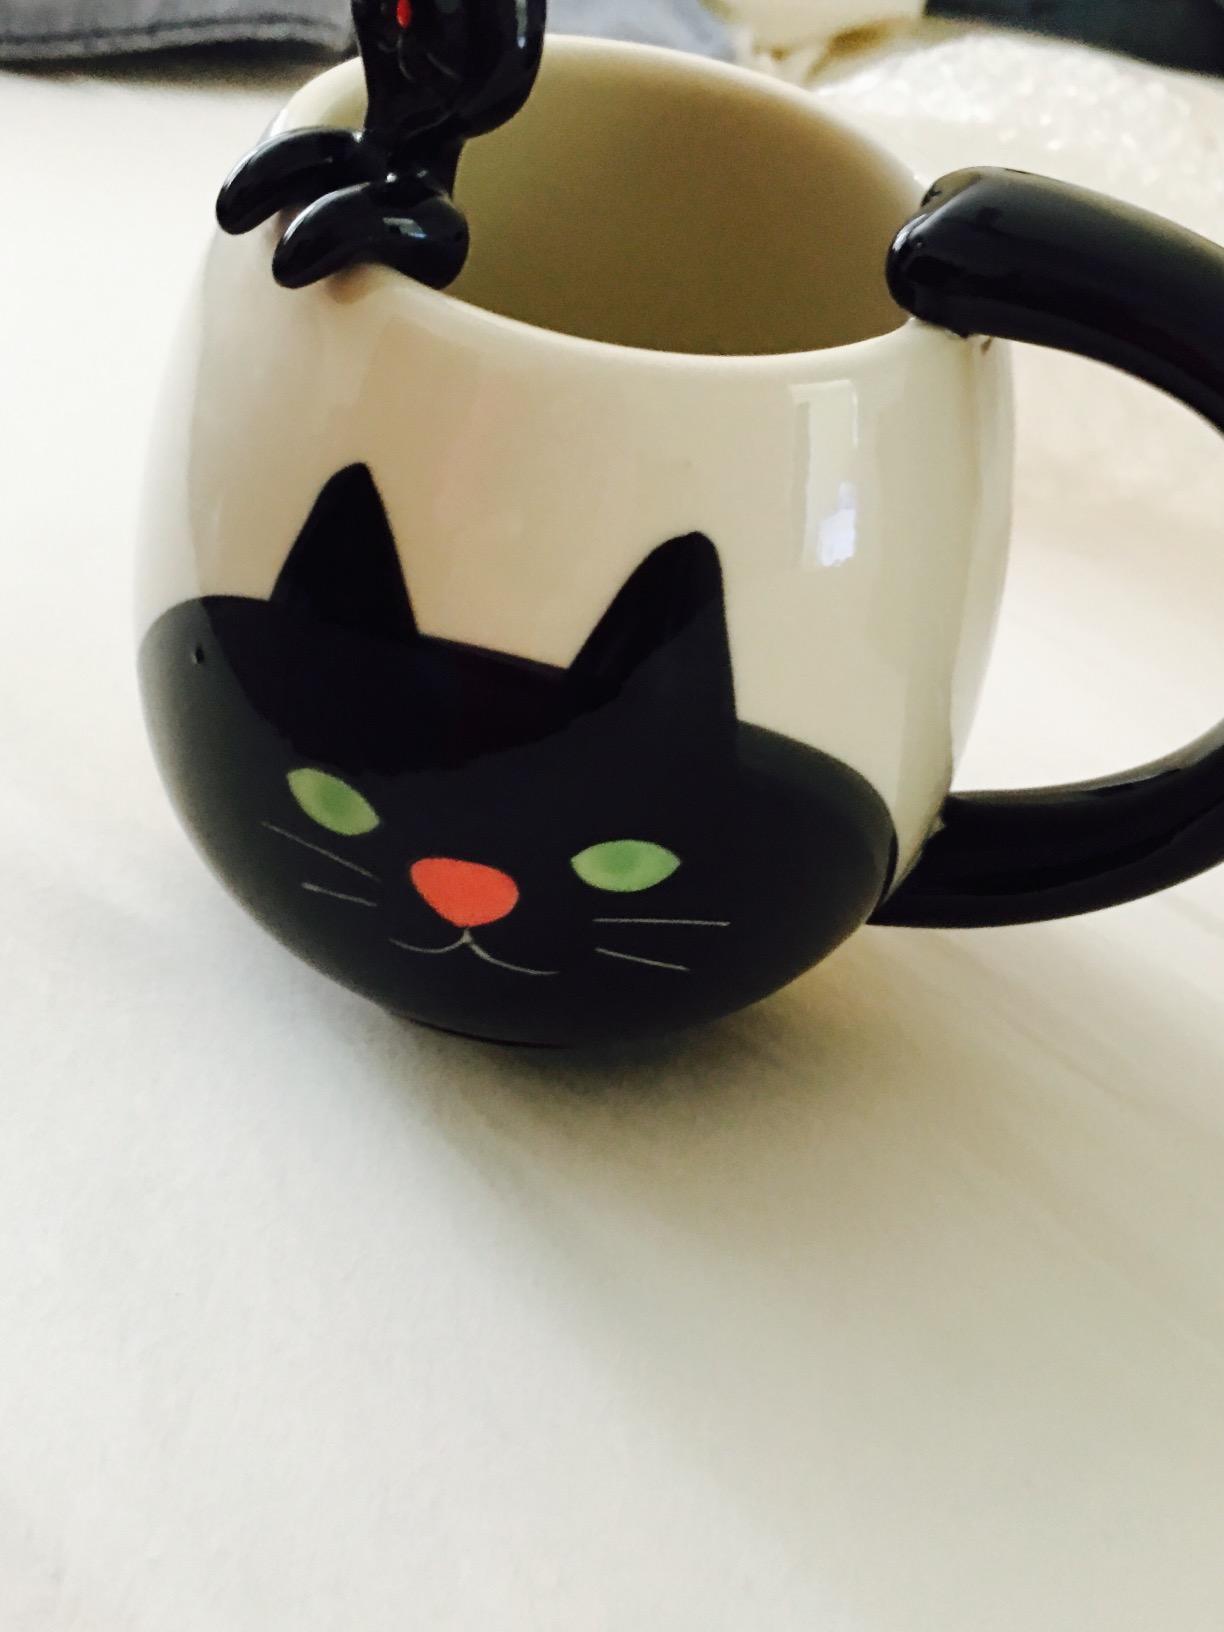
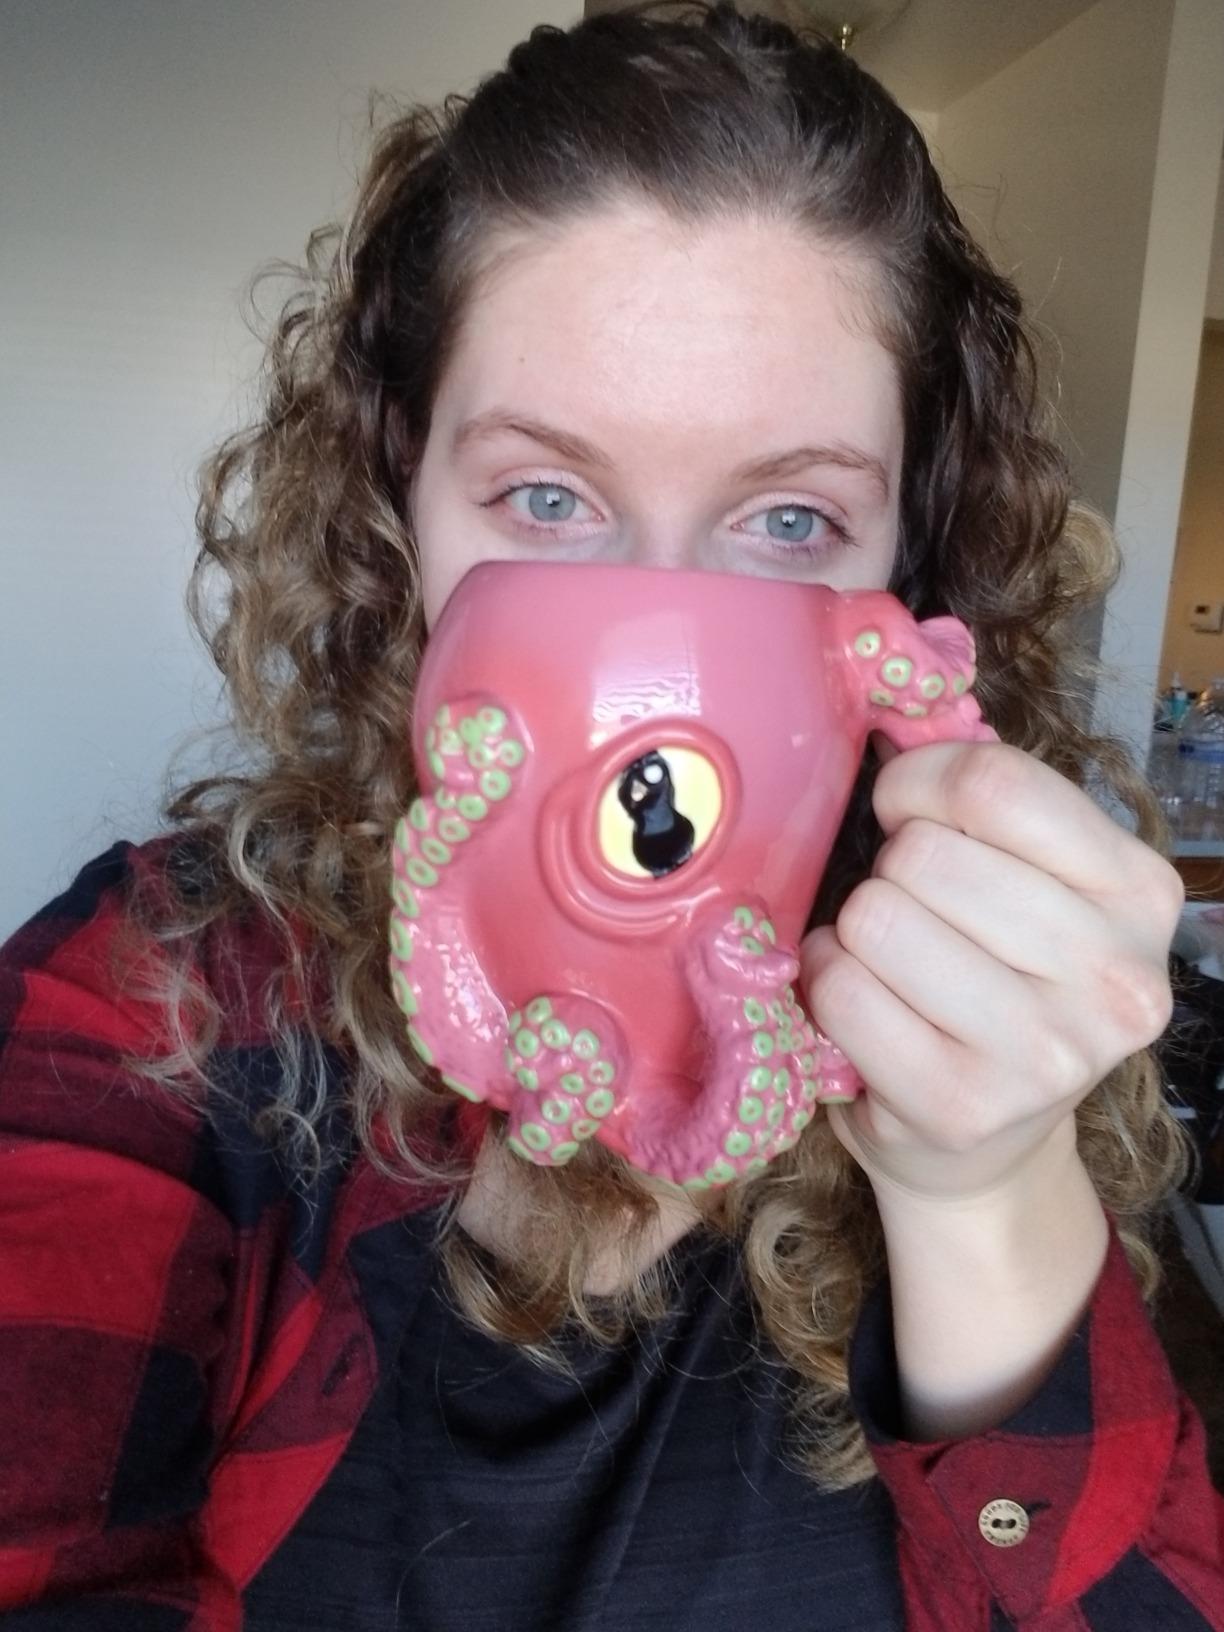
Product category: items_mug
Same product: no